Sixto Pondal Ríos

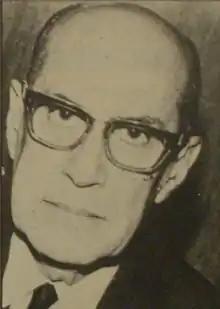
Sixto Pondal Ríos

Sixto Pondal Ríos (April 8, 1907 - September 29, 1968) was an Argentine screenwriter, poet and dramatist.